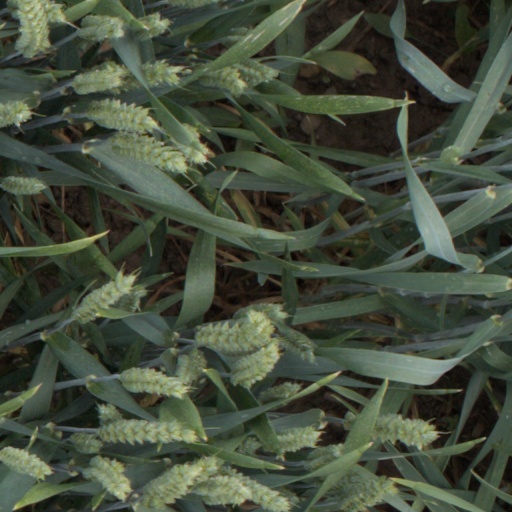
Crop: wheat